Pragmatic Sanction of 1712

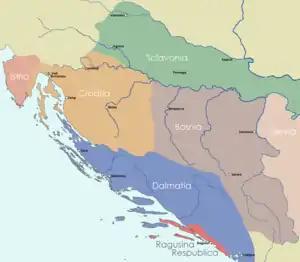
Croatian lands in 1720 according to the map of the German cartographer Matthäus Seutter

Aware of the dispute, Charles was not overly enthusiastic about the support shown to him by the Croatian estates. He decided to focus on securing Hungarian approval instead, and tried to please both sides in the strife over competence. The Croatian Parliament approved the King's intention a full year before he made it official by issuing the Pragmatic Sanction of 1713. Charles's device stipulated that his daughters, if any, should precede his brother's in the line of succession and that the entire Habsburg monarchy should pass intact to his heir.